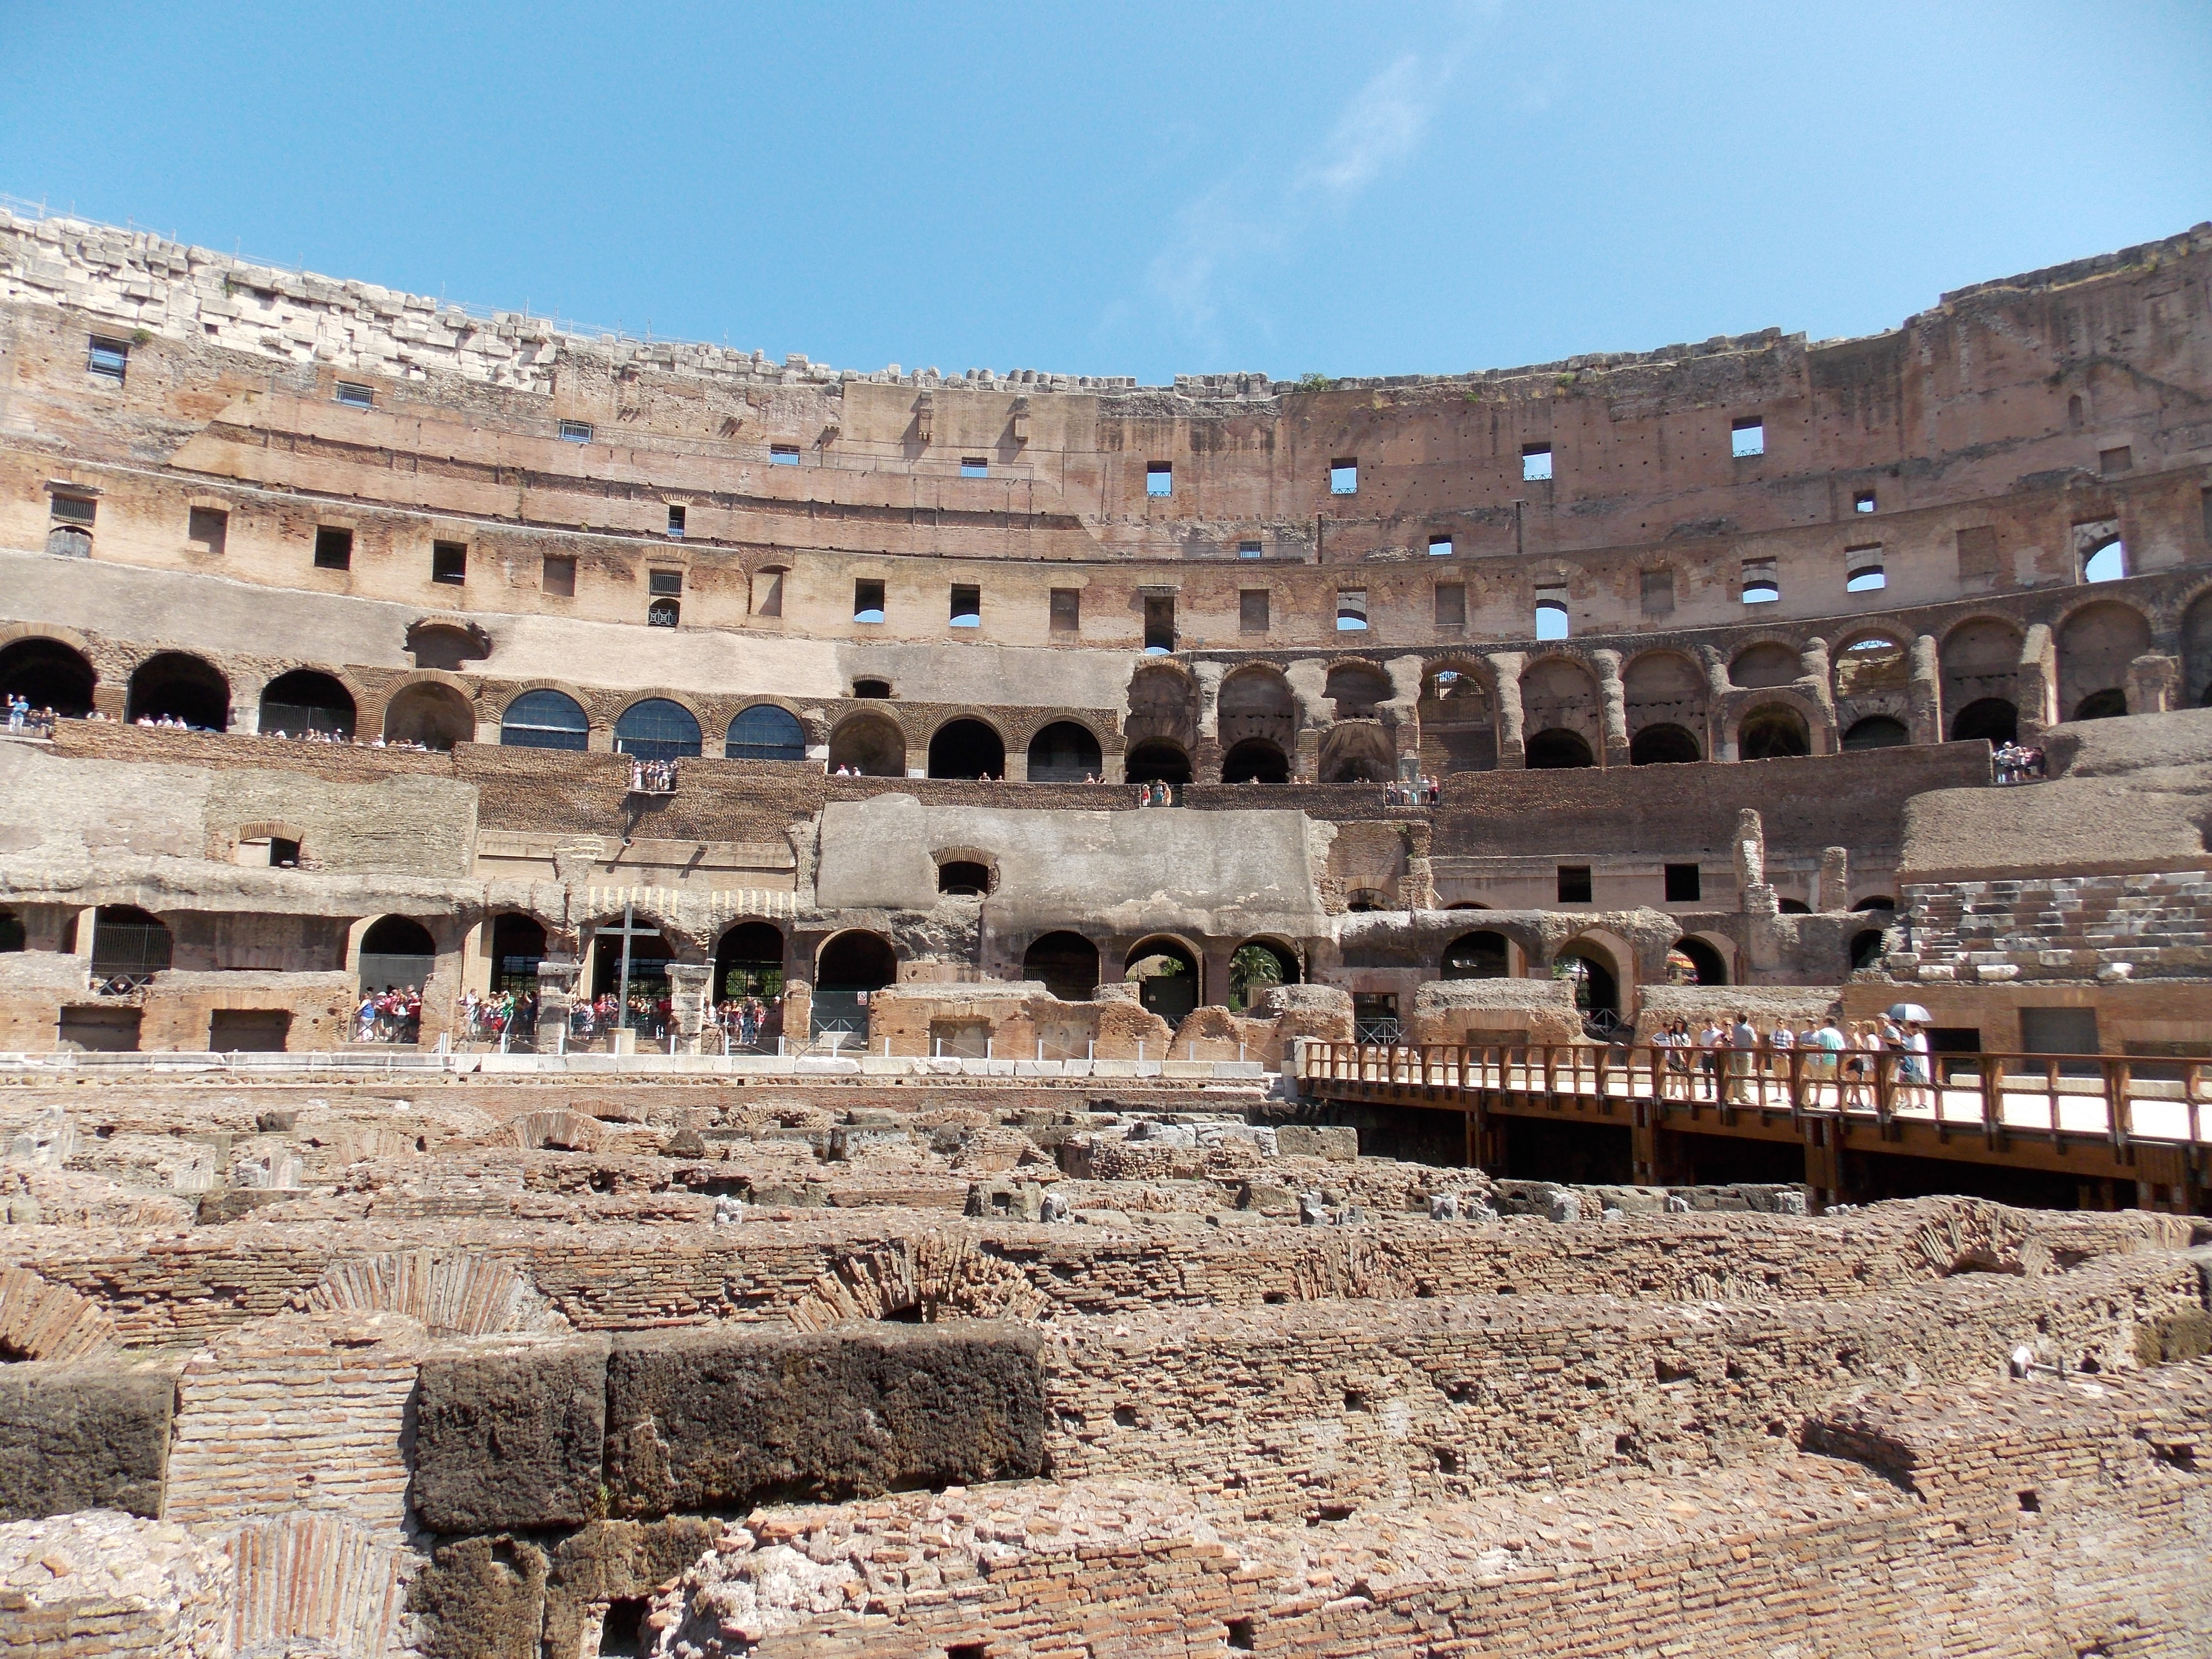
architecture, structure, palace, landmark, italy, stadium, colosseum, arena, rome, amphitheatre, temple, ruins, roman, history, bullring, ancient rome, gladiators, archaeological site, coliseum, unesco world heritage site, historic site, ancient history, mecca, geographical feature, human settlement, sport venue, ancient roman architecture